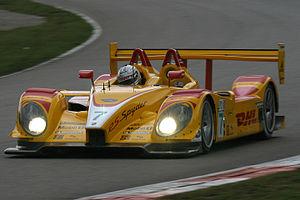
L'American Le Mans Series ou ALMS est un championnat automobile nord-américain d'endurance créé en 1999 par l'industriel Don Panoz et organisé par l'International Motor Sports Association. Il est remplacé par l'United SportsCar Championship à partir de 2014.
Timo Bernhard est un pilote automobile allemand né le 24 février 1981 à Saarland en Allemagne. Il est sacré champion du monde d'endurance en 2015. En 2017, il remporte les 24 Heures du Mans sur une Porsche 919 Hybrid en compagnie de Brendon Hartley et Earl Bamber, et est ensuite de nouveau sacré champion du monde d'endurance. Le 29 juin 2018 Timo Bernhard au volant de la Porsche 919 Hybrid Evo, établit un nouveau record du tour complet de la Nordschleife, avec un temps de 5:19.546, battant l'ancien record de Stefan Bellof.
Romain Dumas, né le 14 décembre 1977 à Alès, est un pilote automobile français. Après des débuts en karting puis monoplace, il est devenu un spécialiste de l'endurance, en GT et sport-prototype. Il a remporté les plus grandes courses de cette discipline, telles que les 24 Heures du Mans, les 24 Heures de Spa, les 24 Heures du Nürburgring ou encore les 12 Heures de Sebring. Il est pilote officiel Porsche depuis 2004.
La Porsche RS Spyder est la voiture qui marque le retour du constructeur allemand Porsche dans la catégorie Sport-prototypes. Elle répond à la réglementation LMP2.
L'American Le Mans Series 2007 s'est déroulée du 17 mars au 20 octobre 2007 sur un total de douze manches.